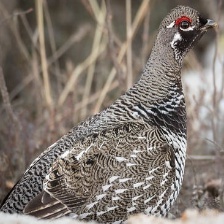
Species: WILLOW PTARMIGAN
Scientific name: LAGOPUS LAGOPUS